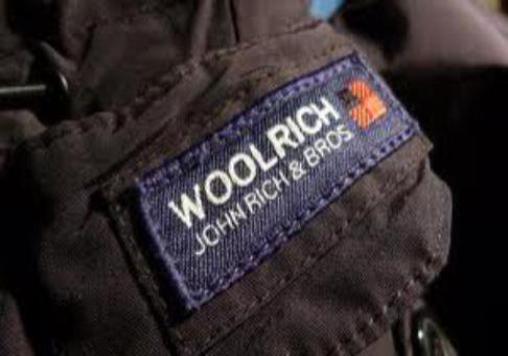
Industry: Clothes